Palazzo Serra di Cassano

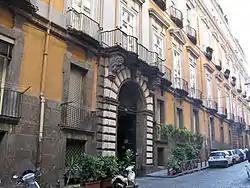
Facade of the Palazzo Serra di Cassano in Naples

Palazzo Serra di Cassano is an aristocratic palace in Naples, Italy, built for the wealthy Serra family, one of the original 54 families of the 'old nobility' of Genoa, whose family was organized within an Albergo. The family insignia (crest) is frescoed on the ceiling of the Palazzo Serra's Great Hall. The family had economic interests in banking, insurance and law.